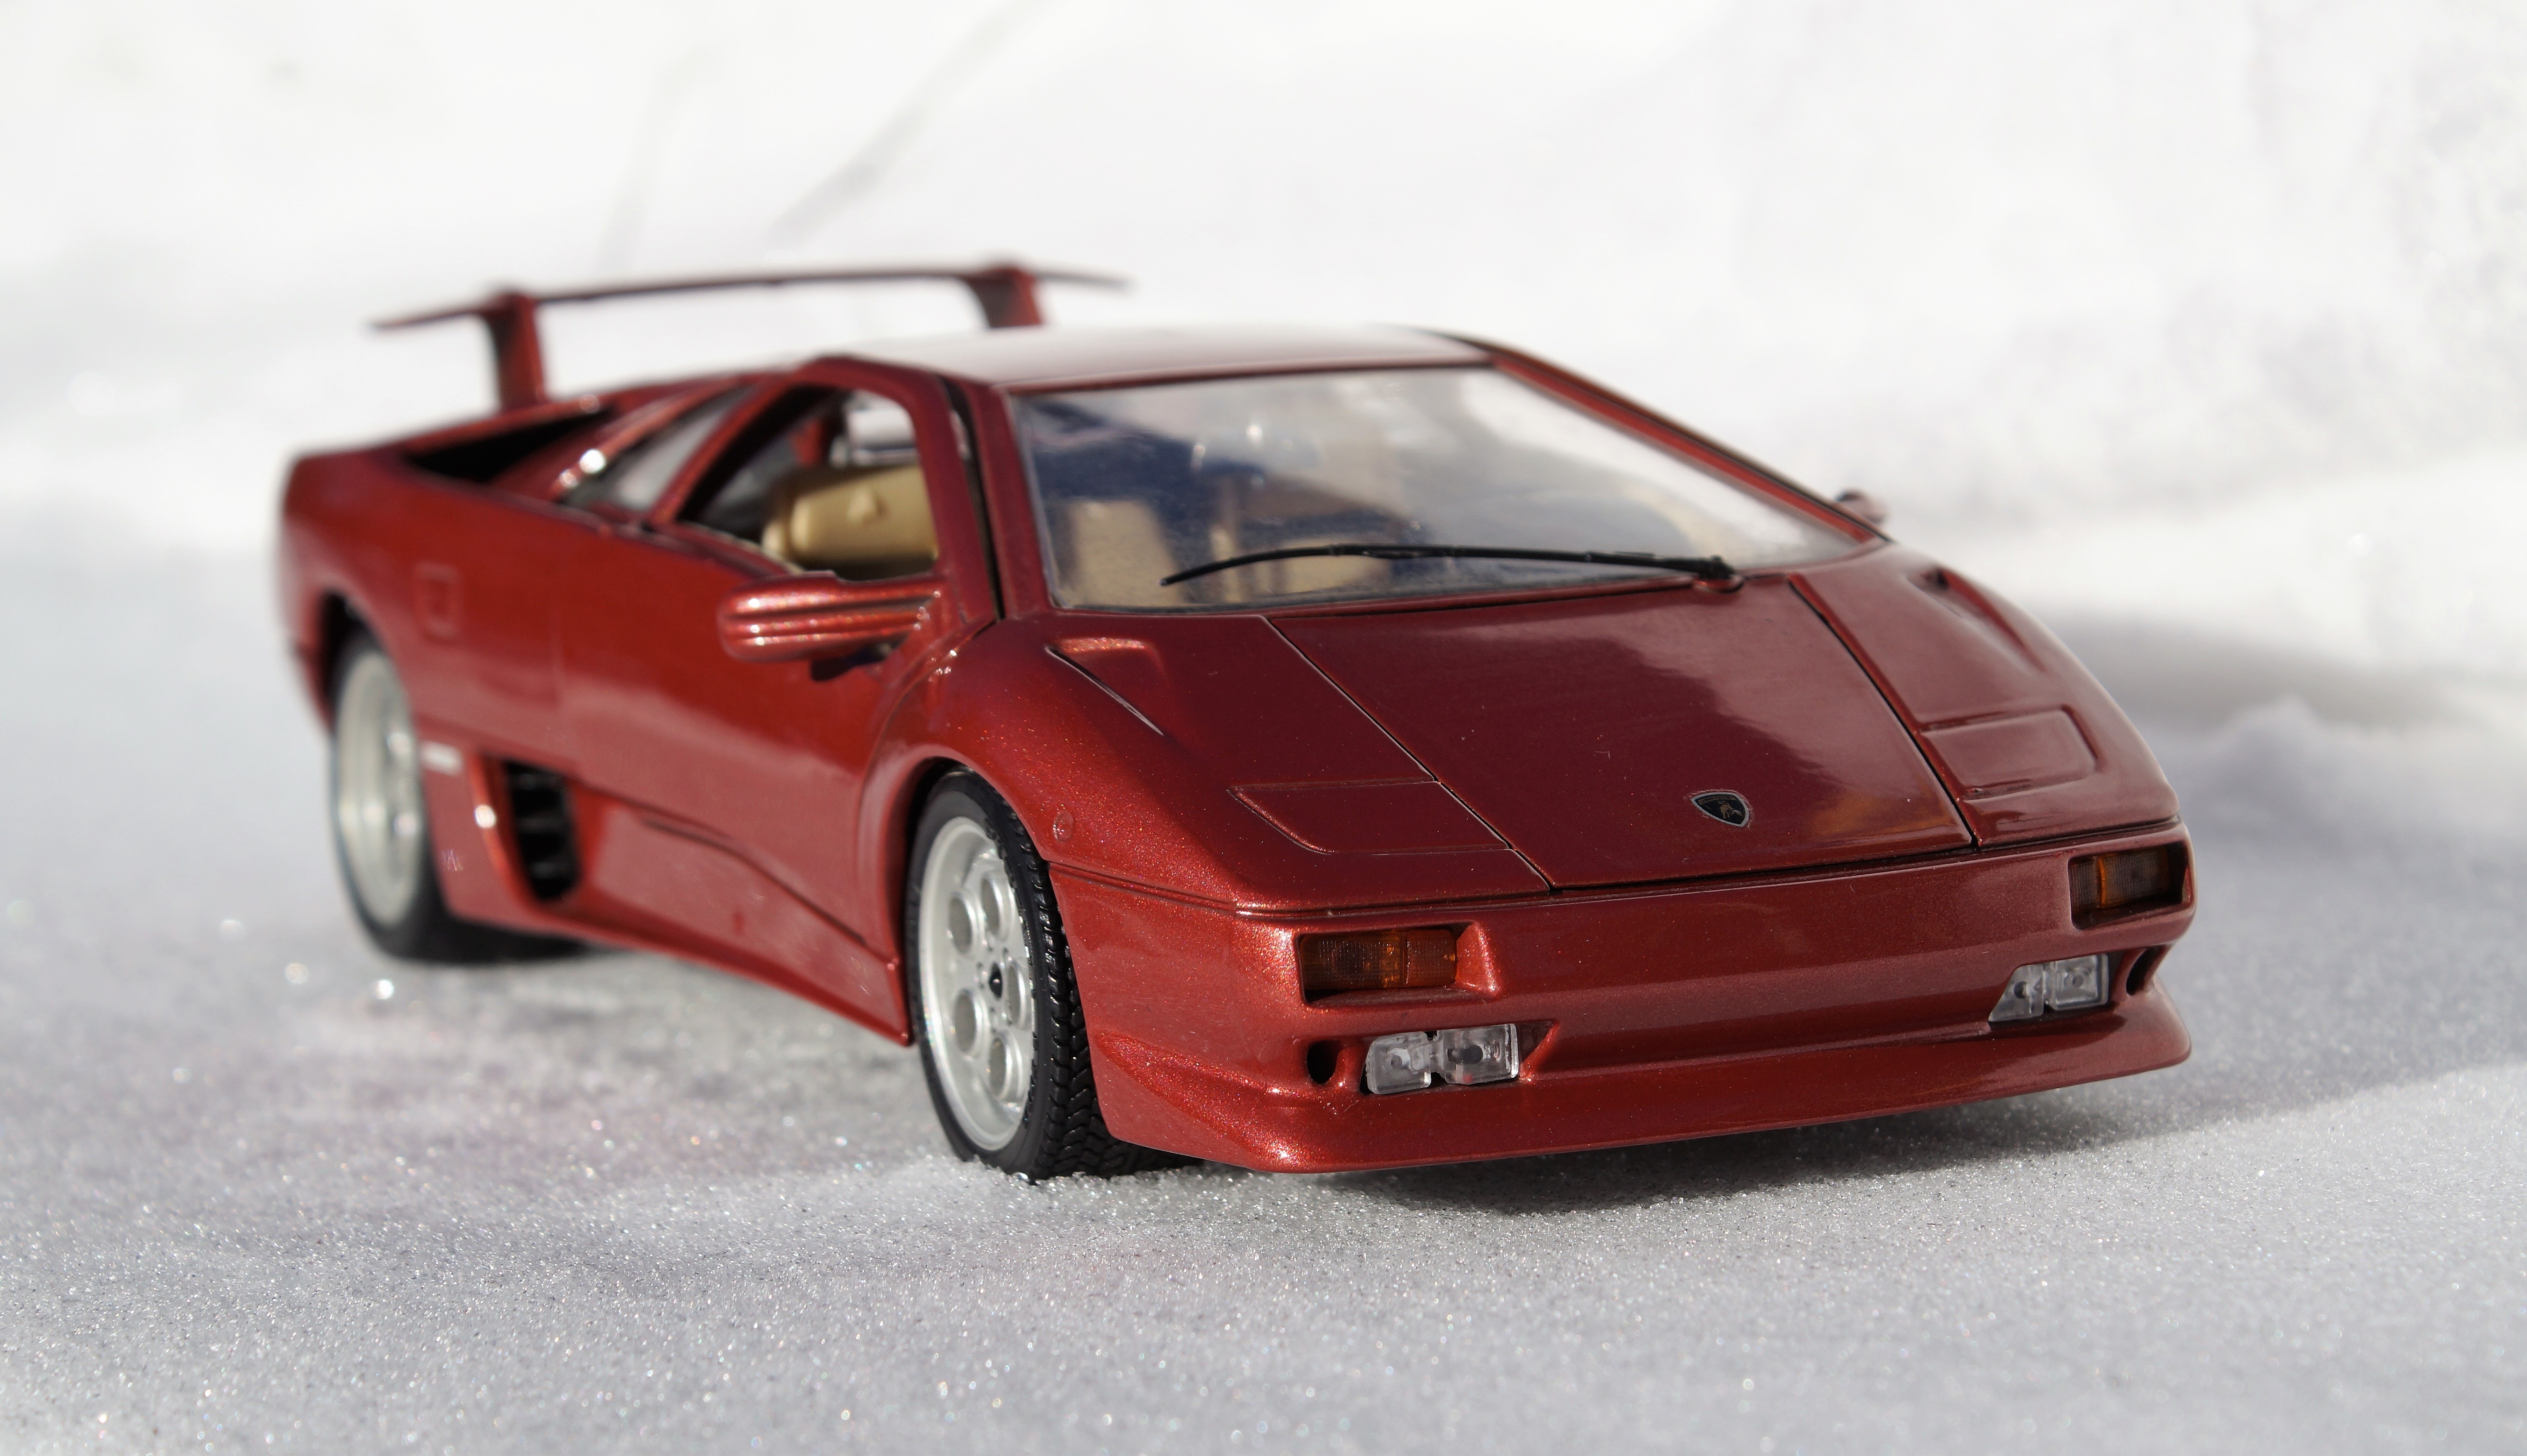
snow, car, wheel, model, vehicle, auto, automotive, sports car, supercar, toys, oldtimer, lamborghini, vehicles, diablo, model car, land vehicle, automobile make, automotive design, luxury vehicle, lamborghini jalpa, lamborghini diablo, lotus esprit